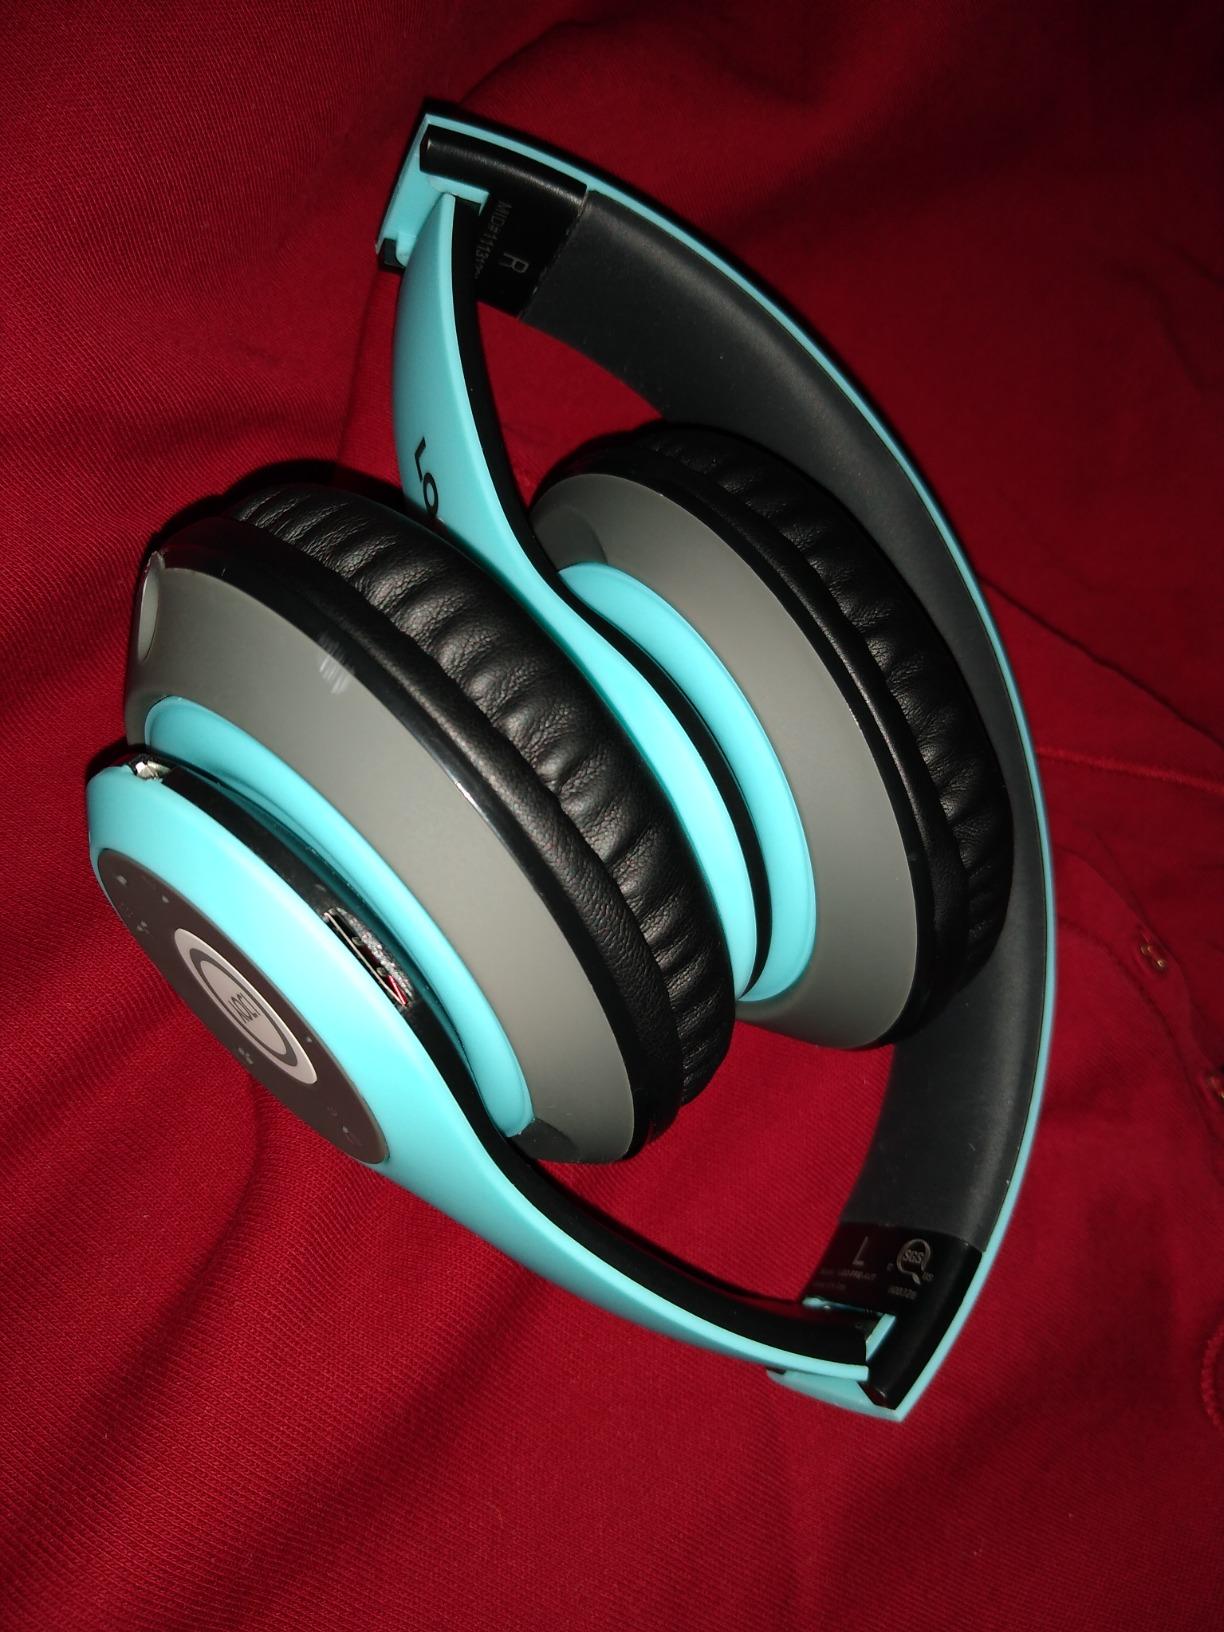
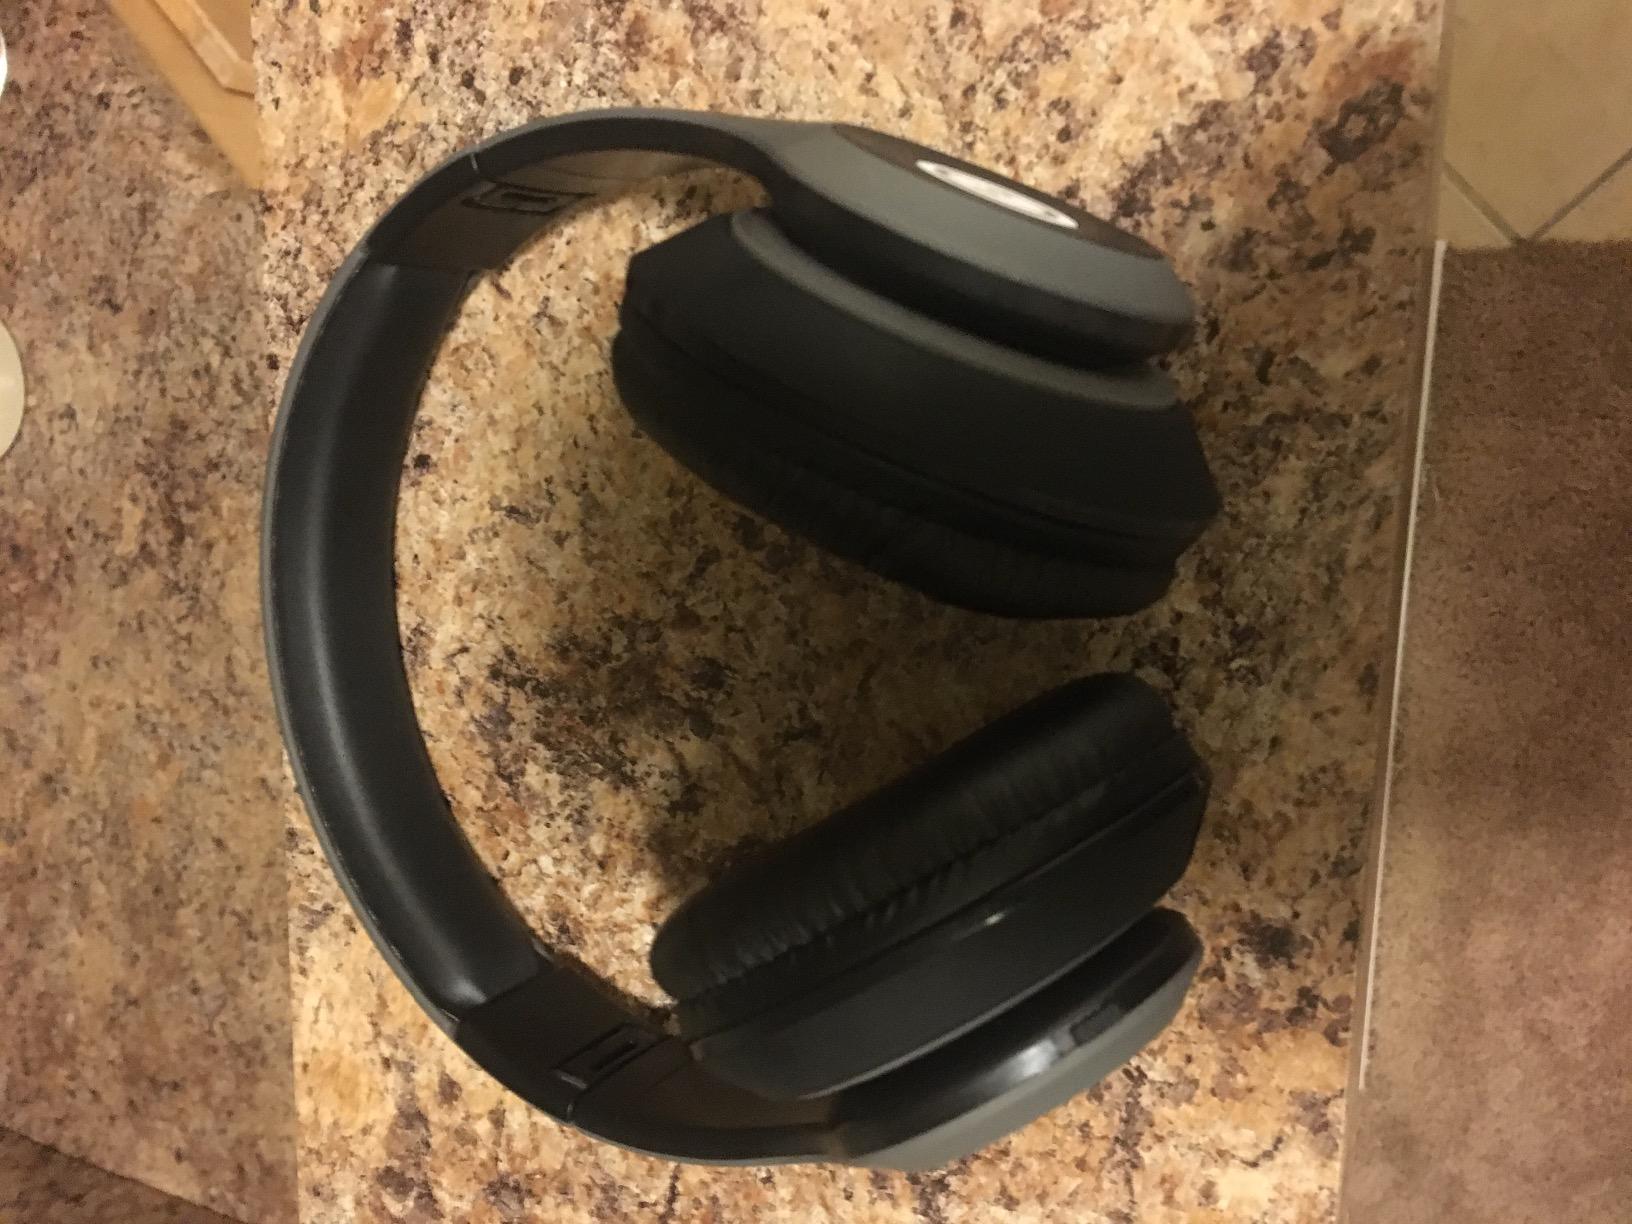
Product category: headphones
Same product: no